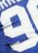
Number: 9